Boyz 2

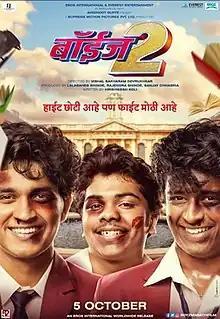
Theatrical release poster

Boyz 2 is a 2018 Indian Marathi-language comedy drama film directed by Vishal Devrukhkar and written by Hrishikesh Koli. The second installment of Boyz franchise. It is jointly produced by Everest Entertainment and Supreme Motion Pictures, distributed by Eros International. "Boyz 2" was theatrically released on 5 October 2018 worldwide.